Frank Holl

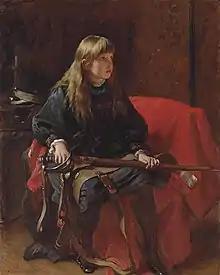
"Did you ever kill anybody Father?", 1883

"Frank Holl: Emerging from the Shadows" was a 2013 exhibition at the Watts Gallery in Surrey, England which included 14 paintings by the artist. Many of Holl's paintings have been lost, however; their importance as pieces of social realism ensures that the ones around will retain their value. His painting "Leaving Home" was recently rediscovered.